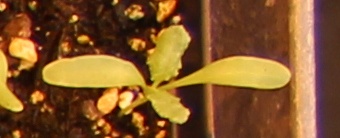
Label: Sugar beet